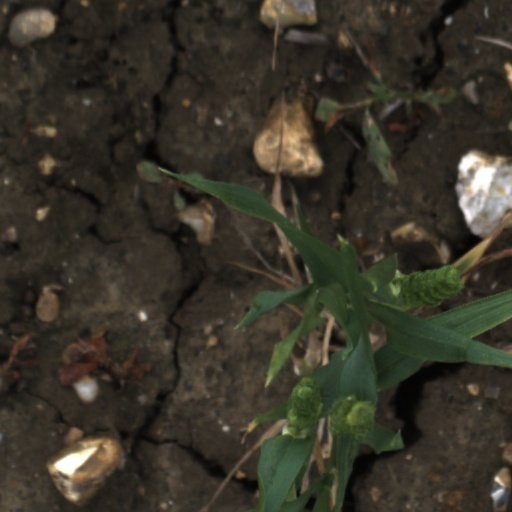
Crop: wheat